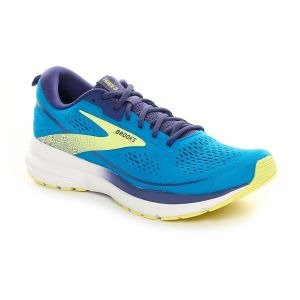
Brooks Scarpa da Running Uomo  Trace 3 Blu   Sconto 30%
Prezzo: 77,00 €